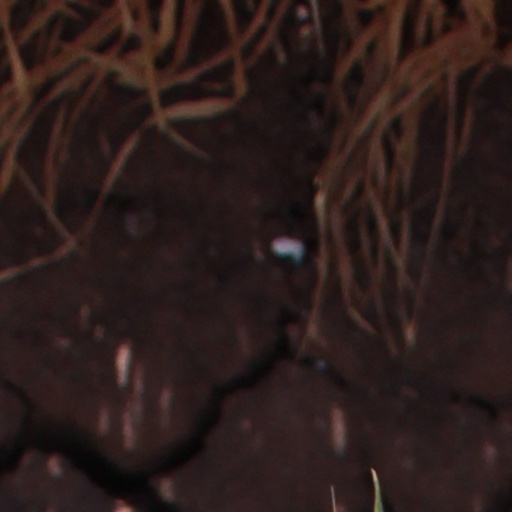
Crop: wheat